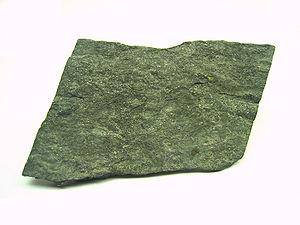
Un macro d'un morceau d'ardoise. C'est d'environ 2 pouces de ½ (6 centimètres) de long par 1 ½ (4 centimètres) haut. Español: Una macro de un pedazo de la pizarra. Es cerca de 2 pulgadas del ½ (6 centímetros) de largo al lado de 1 ½ (4 centímetros) alto.